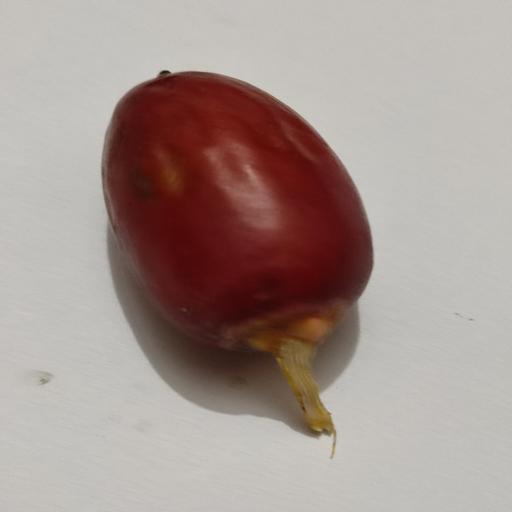
Crop type: Date Palm